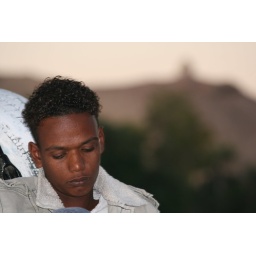
A young man working on our sailboat passively sits with the temple on the hill in the background.